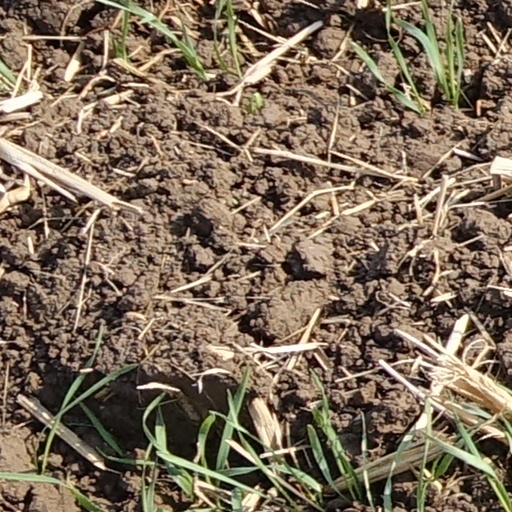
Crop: wheat